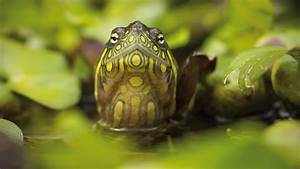
Label: farfalla